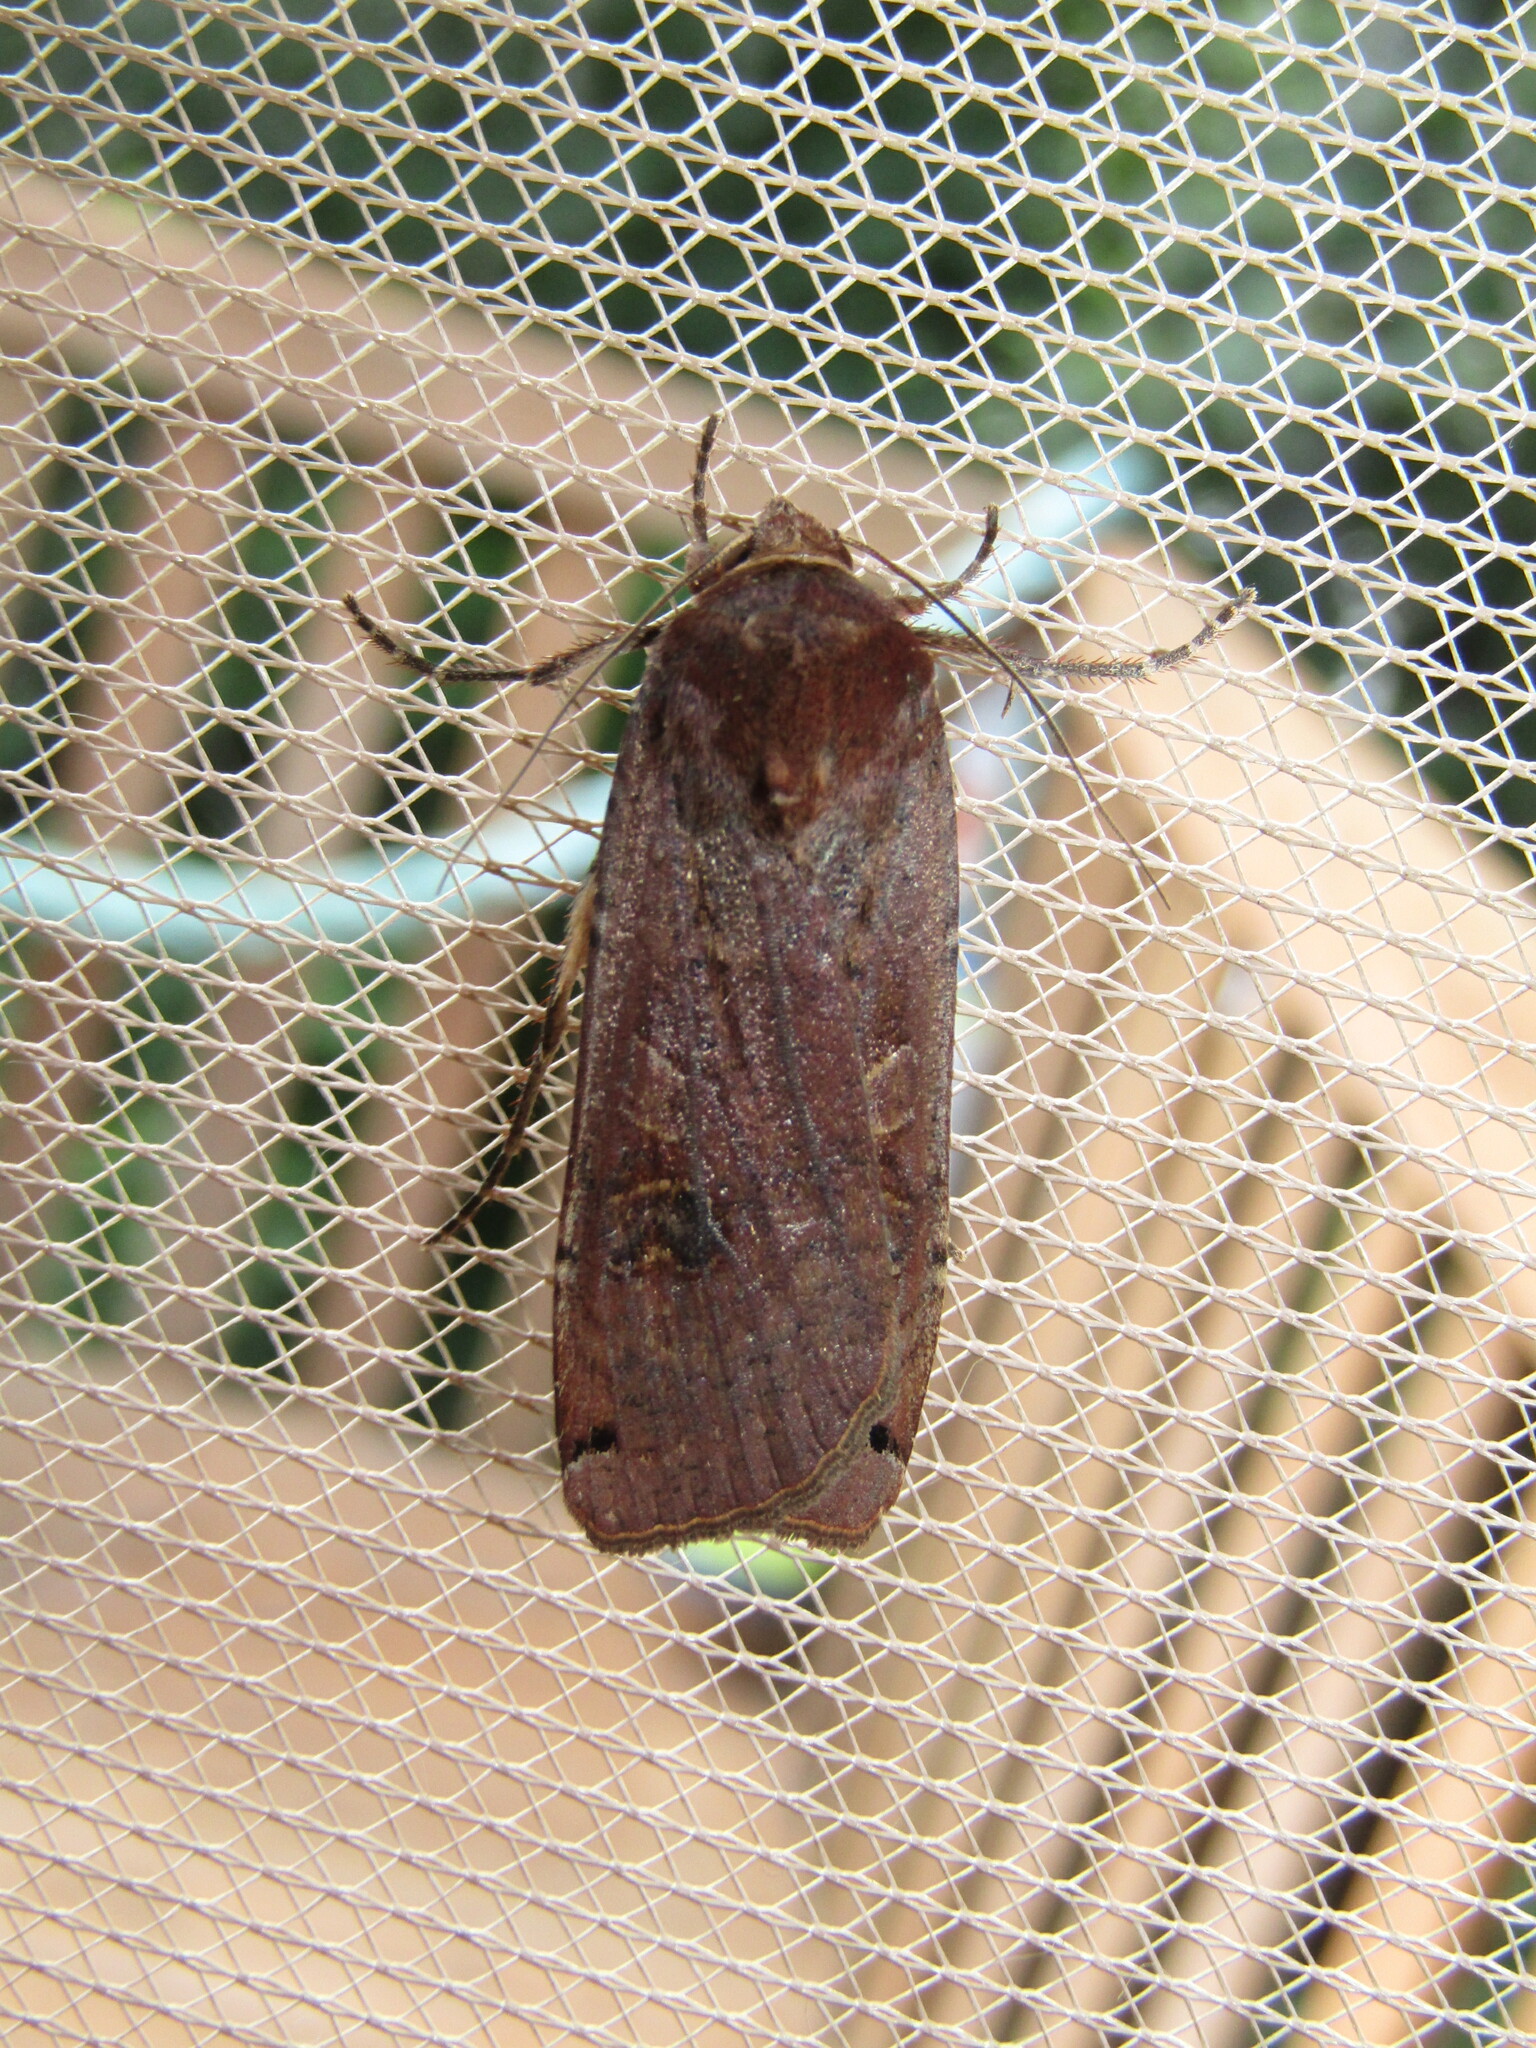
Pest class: cutworms